Warren Zevon

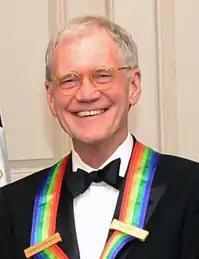
Comedian and TV host David Letterman was credited by Zevon as "being the best friend my music ever had".

After another five-year layoff, Zevon signed with industry veteran Danny Goldberg's Artemis Records and again rebounded with the mortality-themed 2000 release "Life'll Kill Ya", containing the hymn-like "Don't Let Us Get Sick" and an austere version of Steve Winwood's 1980s hit "Back in the High Life Again". With record sales brisk and music critics giving Zevon his best notices since "Excitable Boy", "Life'll Kill Ya" is seen as his second comeback. He followed with the album "My Ride's Here" (2002), with its morbid prescience of things to come; the album included "Hit Somebody! (The Hockey Song)" (co-written by Albom and featuring Shaffer, the "Late Night" band and a spoken vocal from Letterman); and the ballad "Genius", written with Pulitzer Prize-winning poet Paul Muldoon.